Niv Antman

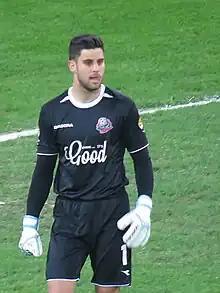

Niv Antman (born 2 August 1992) is an Israeli footballer currently playing in Hapoel Haifa.